Michigan–Ohio State football rivalry

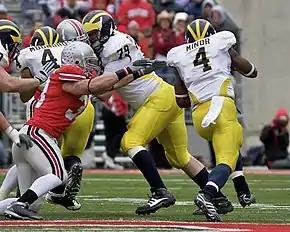
James Laurinaitis attempts to tackle Brandon Minor.

In 2001, Youngstown State head football coach Jim Tressel took over as Buckeye head coach. Unlike his predecessor John Cooper, Tressel put a special emphasis on the rivalry. In his introductory speech at halftime of a January basketball game, against Michigan, he said "I can assure you that you will be proud of our young people, in the classroom, in the community, and most especially in 310 days in Ann Arbor, Michigan on the football field." In his first year, Tressel registered the Buckeyes' first defeat of the Wolverines in Ann Arbor in 14 years, by a 26–20 score. Led by senior running back Jonathan Wells, the Buckeyes raced to a 23–0 halftime lead. With Wells out, Michigan mounted a second half comeback that fell just short. The next year, Tressel achieved what Cooper could not: Beating Michigan in consecutive years with a 14–9 victory. The game was decided on the last play when defensive back Will Allen intercepted a pass at the two yard line as time expired to clinch the victory. The Buckeyes were led by freshman running back Maurice Clarett, who ran for 119 yards and one touchdown. He also had a key reception to set up Maurice Hall's game-winning score. The Buckeyes went on to win the national championship that season, as they defeated Miami in the Fiesta Bowl.